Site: brandenburg
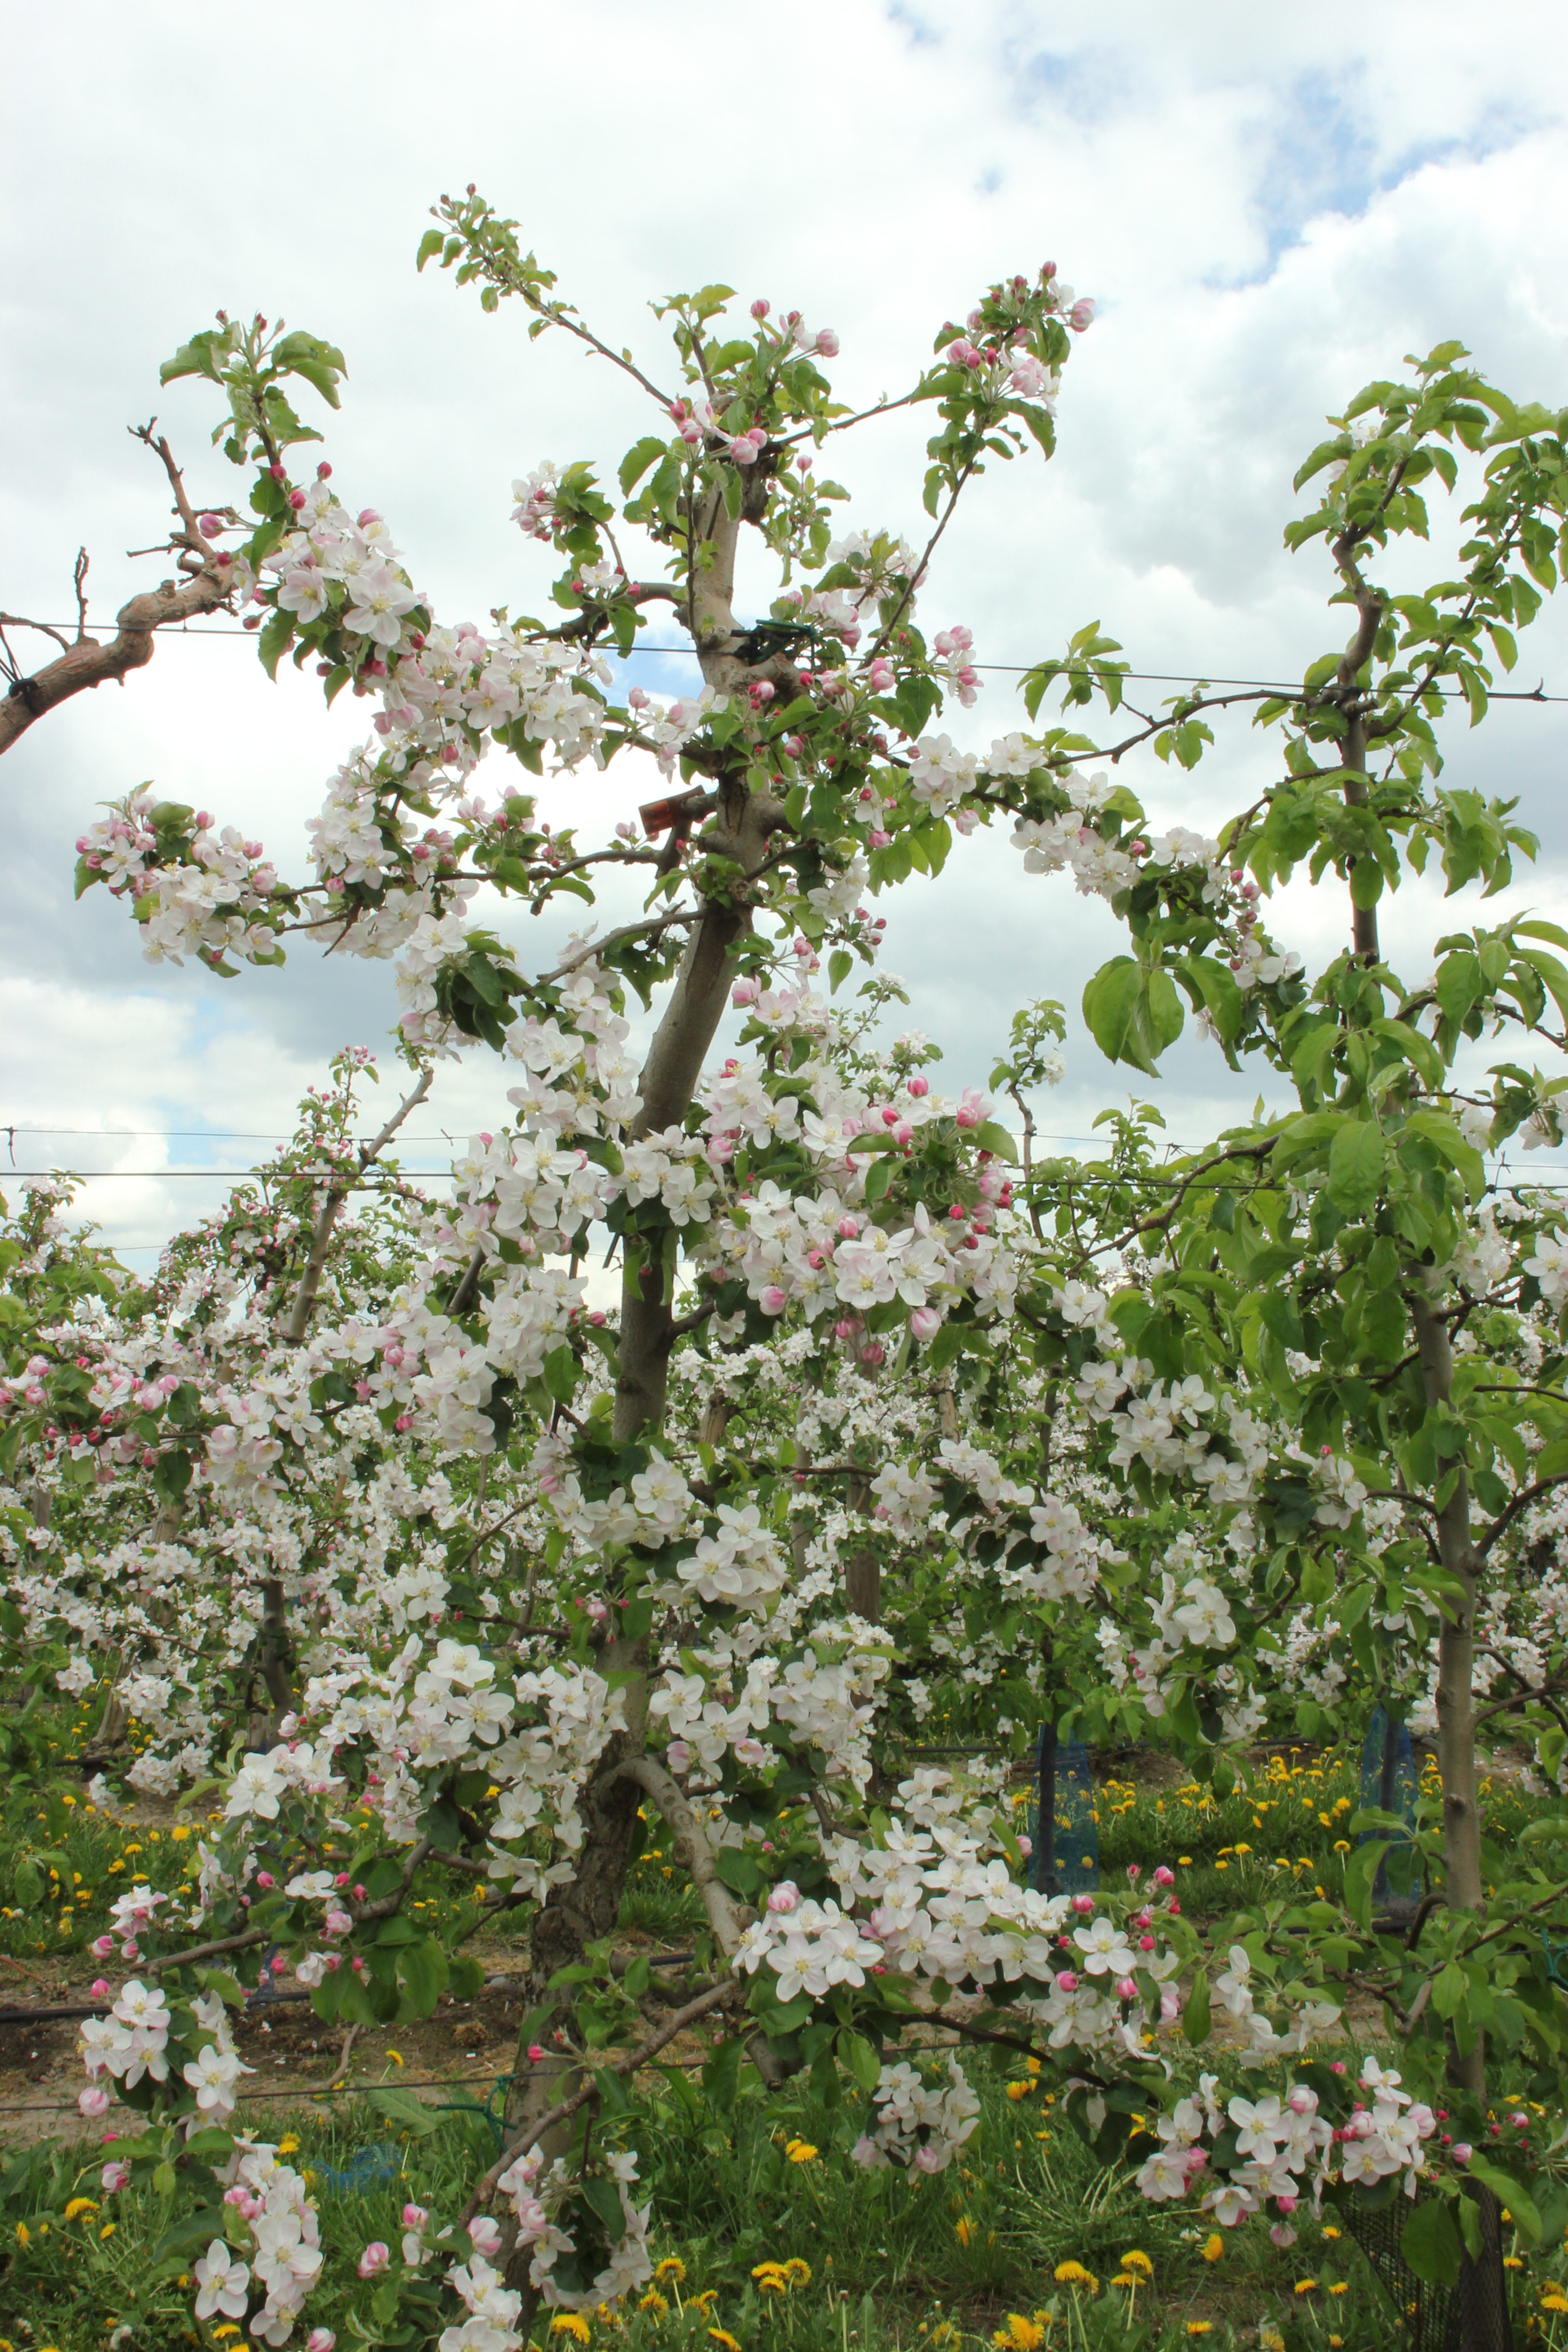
Growth stage (BBCH 65): Flowering